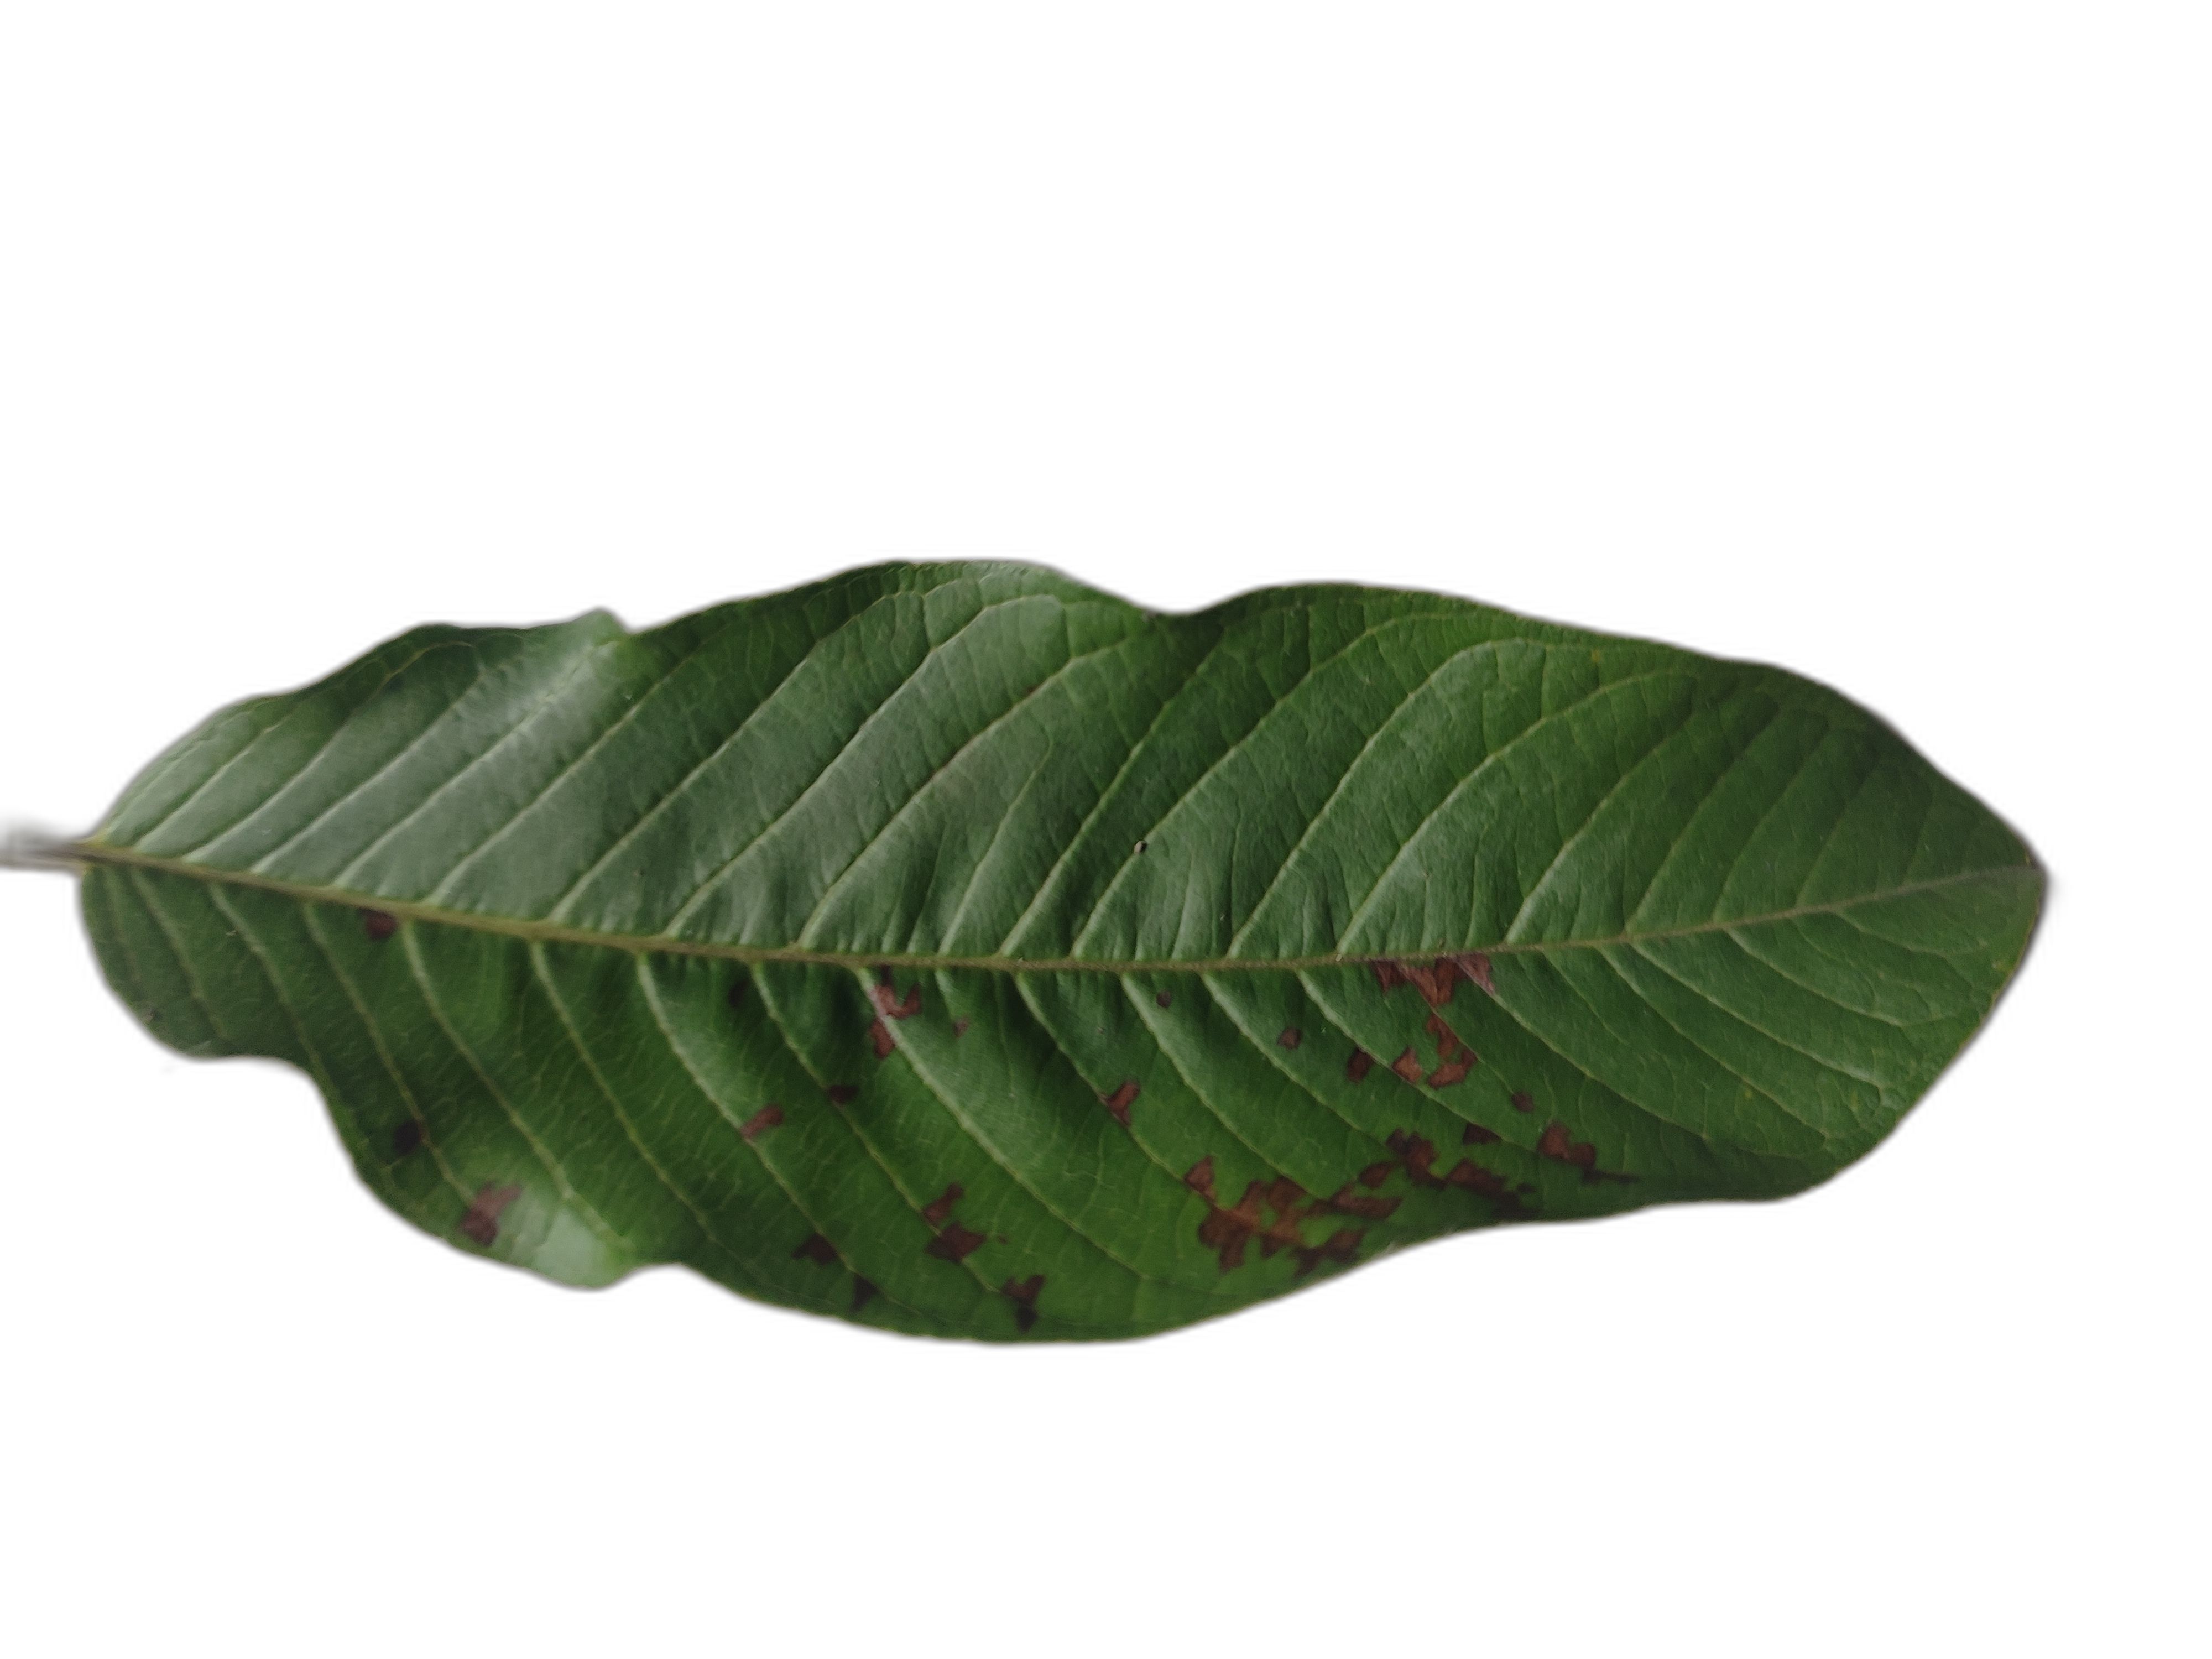
Plant part: leaf
Disease: Dot